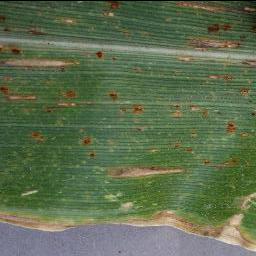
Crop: corn
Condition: (maize)_cercospora_spot_gray_spot